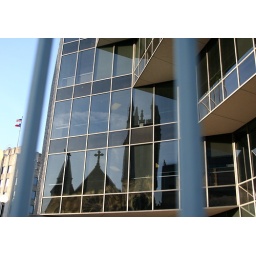
A gothic style old church reflected in the windows of a government building